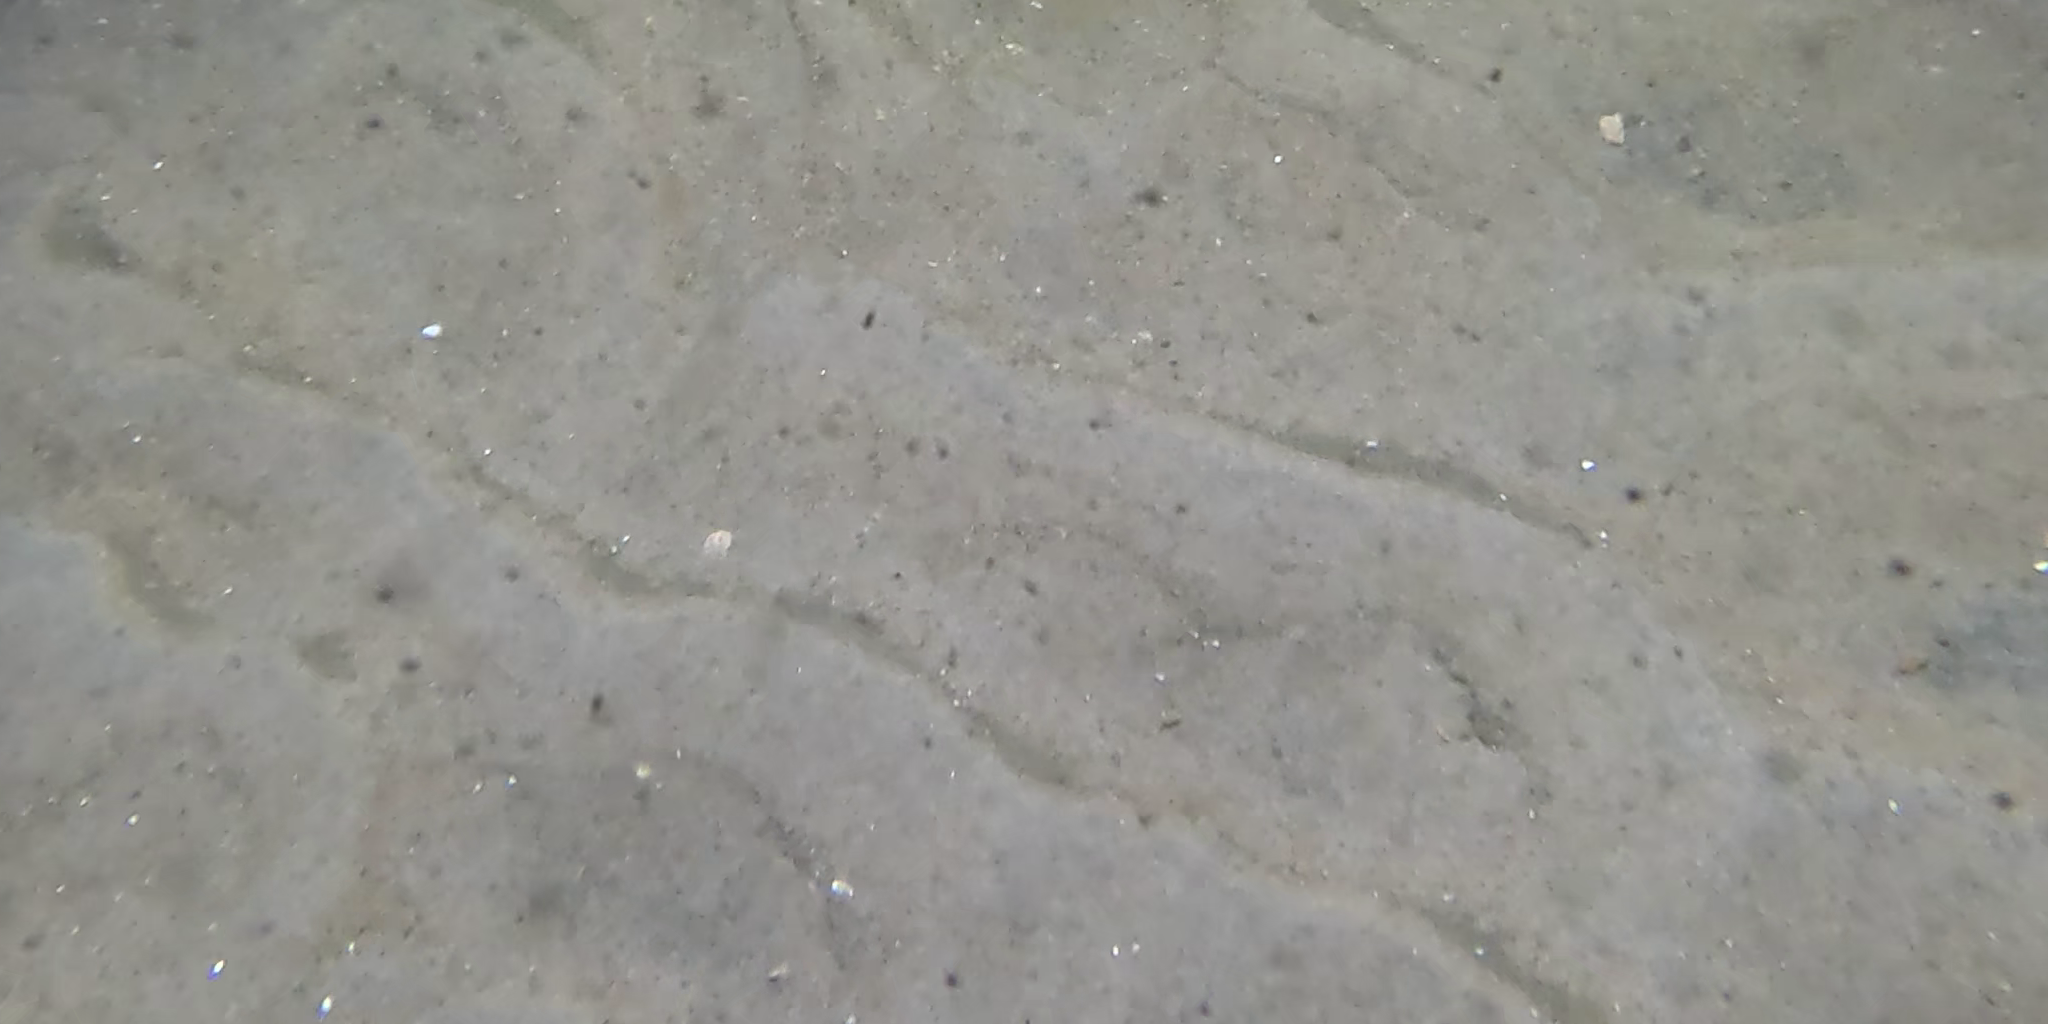
Seabed habitat: sand